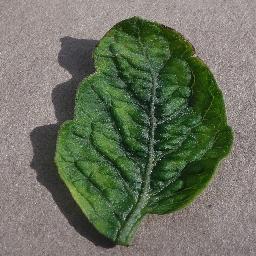
Label: Tomato___Tomato_Yellow_Leaf_Curl_Virus